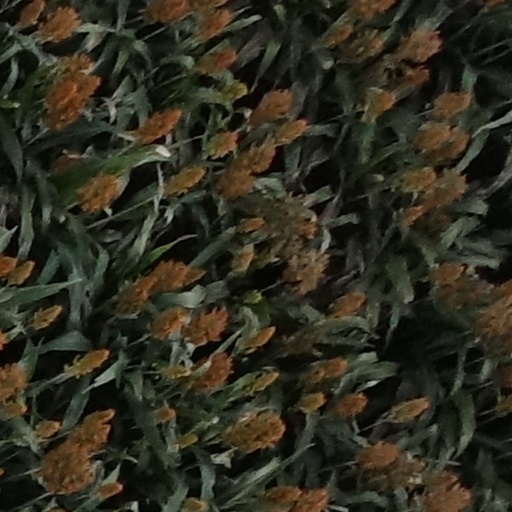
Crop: sorghum